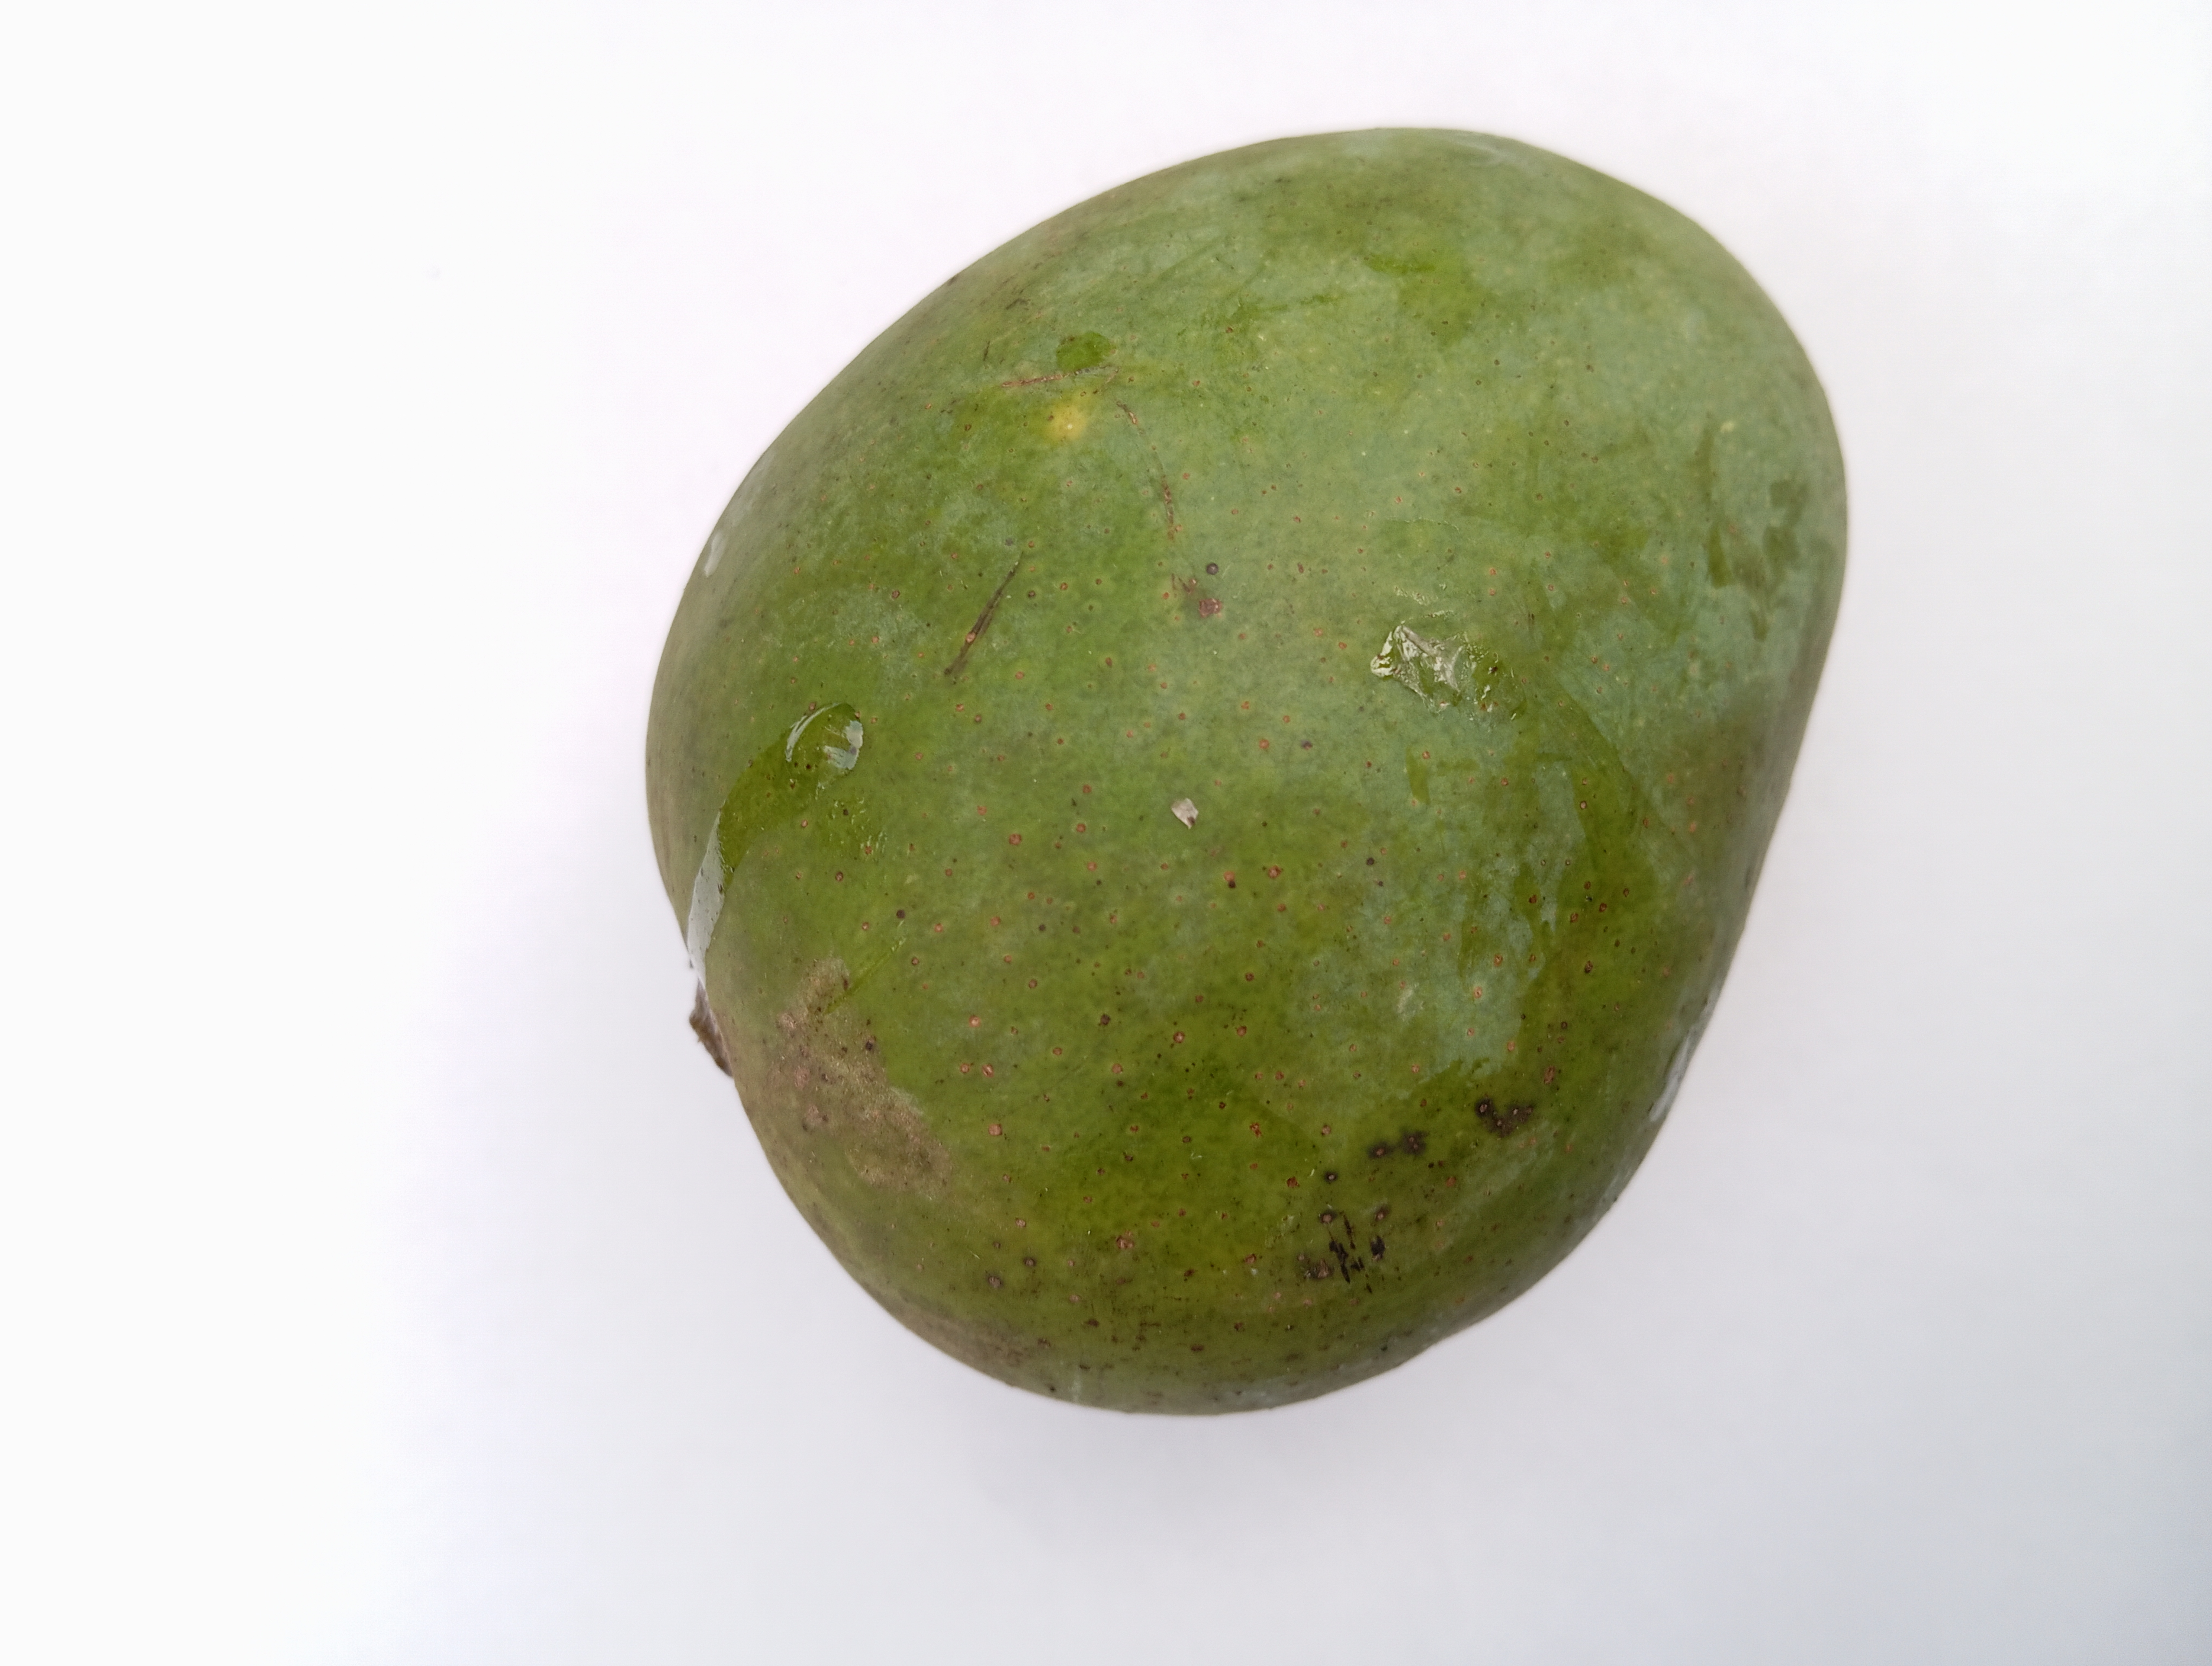
Mango variety: Himsagar